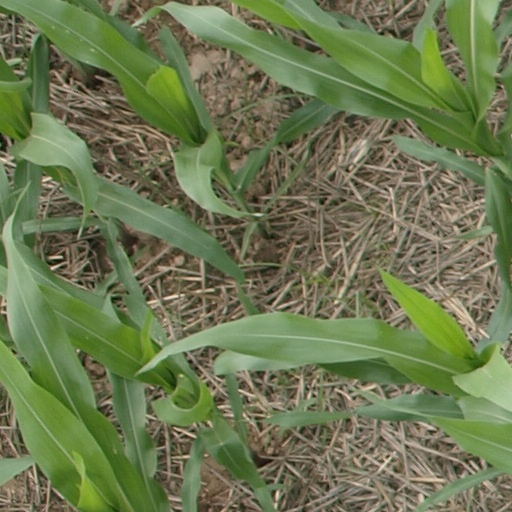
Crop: maize; corn